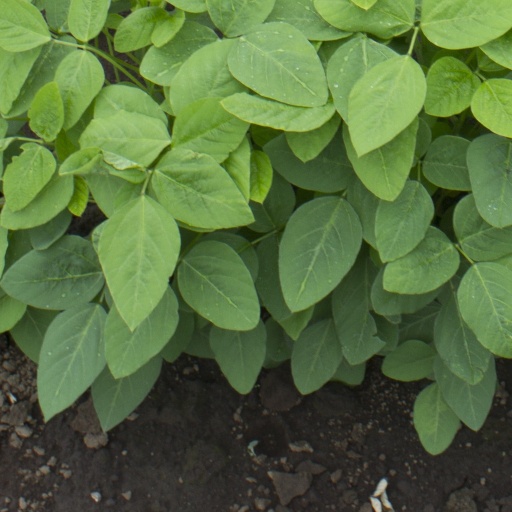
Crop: soybean